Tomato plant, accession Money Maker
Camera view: horizontal (90 deg, fisheye); turntable rotation: 30 degrees
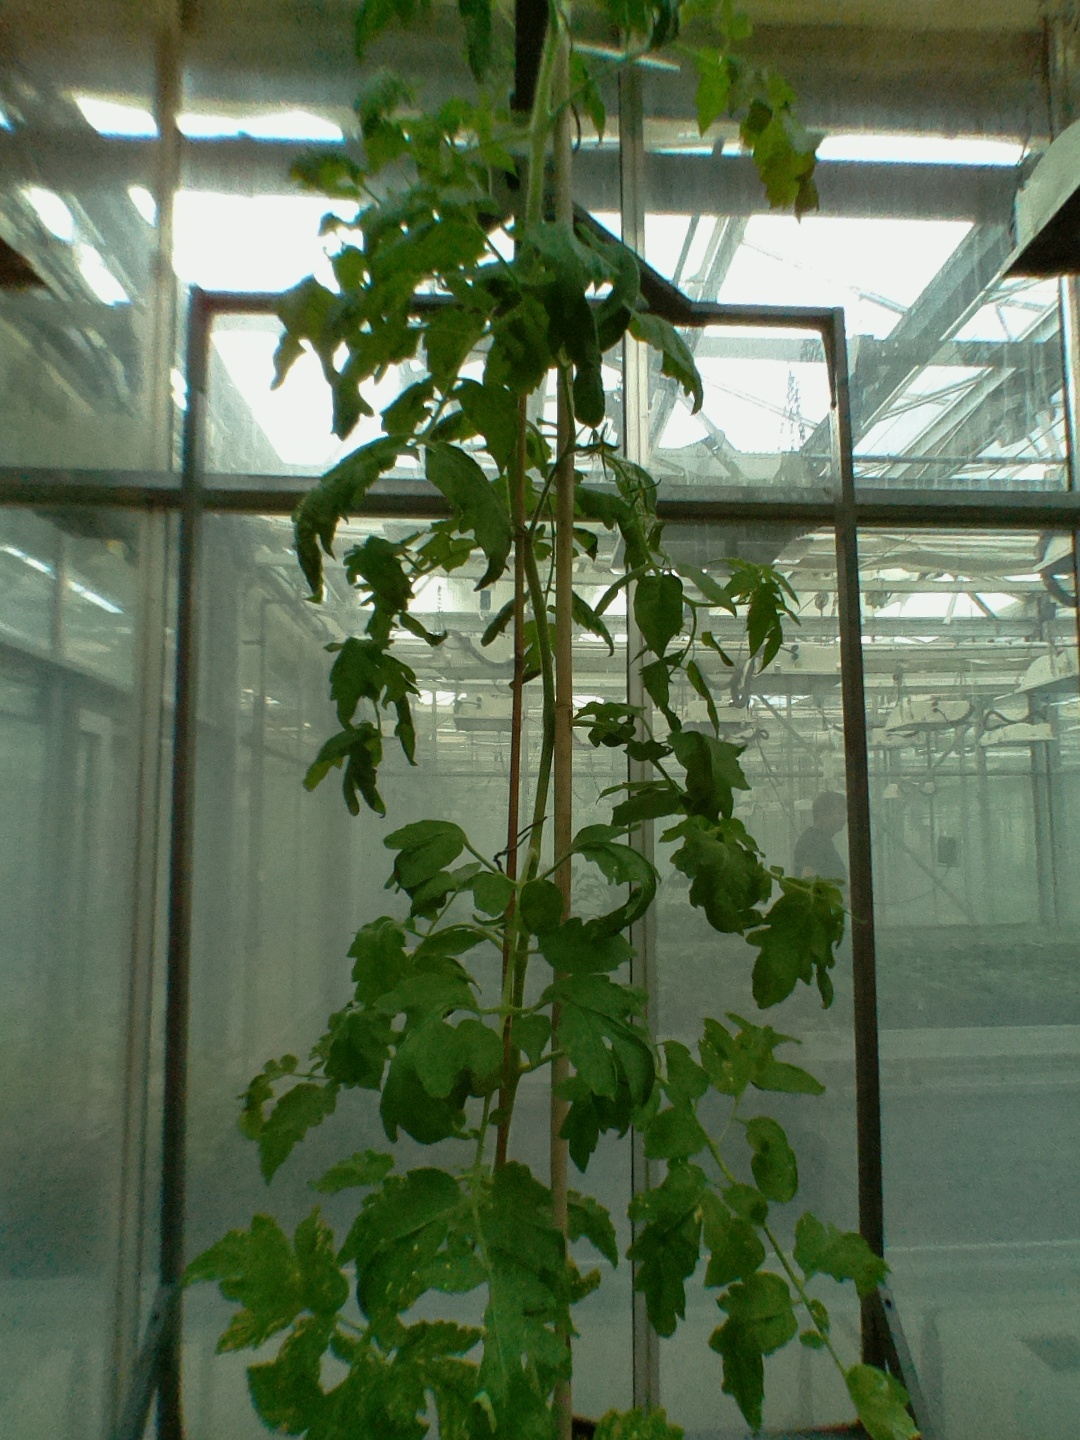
BBCH growth stage 70: Fruits at the main stem or branches visibles